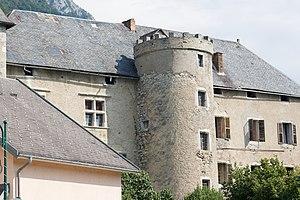
Cet article recense les monuments historiques situés dans le département de la Savoie, en France.
Le château de Chevron est un ancien château fort, du XIVᵉ siècle, possession de la famille de Chevron Villette, remanié au XVIIᵉ siècle, qui se dresse sur la commune de Mercury dans le département de la Savoie en région Auvergne-Rhône-Alpes.
Cet article recense les châteaux situés dans le département français de la Savoie en région Auvergne-Rhône-Alpes.